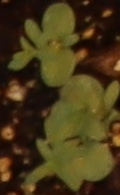
Label: Flax